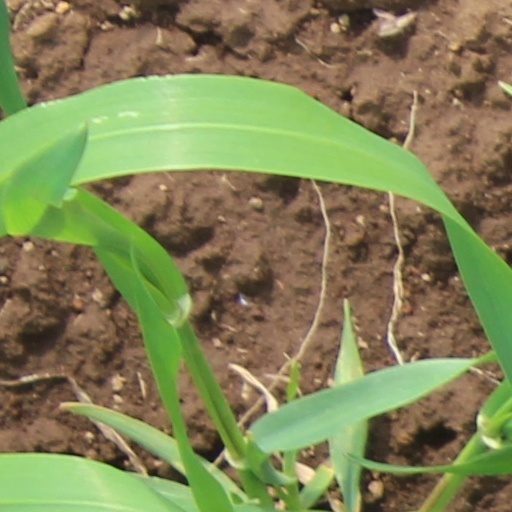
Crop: wheat